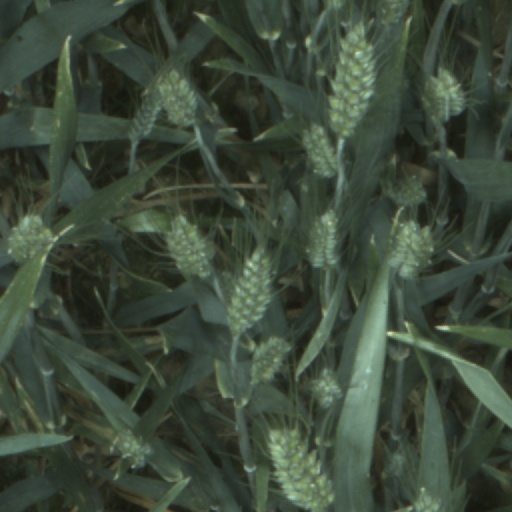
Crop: wheat